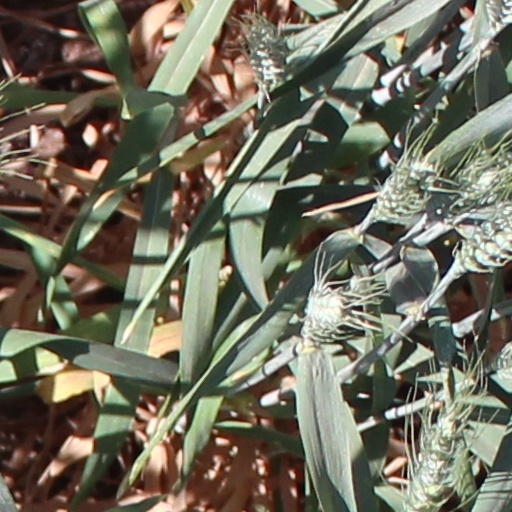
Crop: wheat